Bettada Hoovu

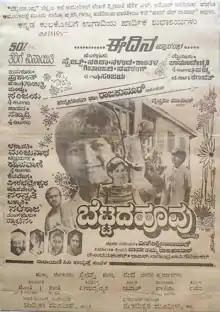
Theatrical release poster

Bettada Hoovu is a 1985 Indian Kannada-language film directed by N. Lakshminarayan, based on the Shirley L. Arora's novel "What then, Raman?". Produced by Parvathamma Rajkumar, it stars her son Puneeth Rajkumar in the lead role. Puneeth plays Ramu, a young boy born into a poor family, who is fond of reading books, but is forced to discontinue his studies and support his family financially. His performance earned him the National Film Award for Best Child Artist. "Deccan Herald" rated the film number one among the best "children's movies in Kannada". The film won three Filmfare Awards South. The movie was also screened at Tehran.